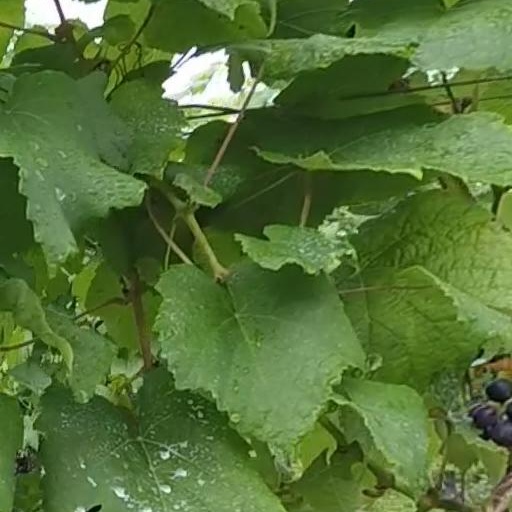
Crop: grape